Wooden tomb model

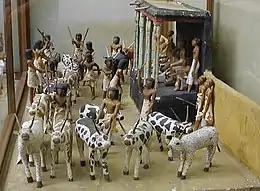
A string of various animals are led past a stage where several people count and record the animals as they pass.

Wooden tomb models were deposited as grave goods in the tombs and burial shafts throughout early Egyptian History, most notably in the Middle Kingdom of Egypt. They included a wide variety of wooden figurines and scenes, such as boats, granaries, baking and brewing scenes and butchery scenes.